Wer nur den lieben Gott läßt walten

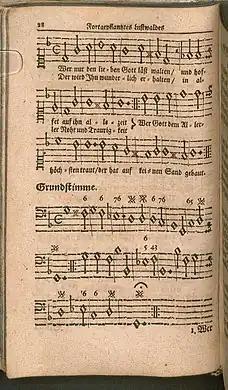
Text, melody and figured bass of the hymn, Georg Neumark 1657

"" (He who allows dear God to rule him) is a 1641 hymn by Georg Neumark, who also composed the melody for it. It has seven verses and deals with the Christian putting their trust in God. Its author referred to it as a "Trostlied" or song of consolation and it first appeared in his (published in Jena in 1657). It also appeared in Johann Crüger's 1672 "Praxis pietatis melica" and in the first part of Johann Anastasius Freylinghausen's 1704 . It has inspired musical settings, and is part of current German hymnals, both Protestant and Catholic.